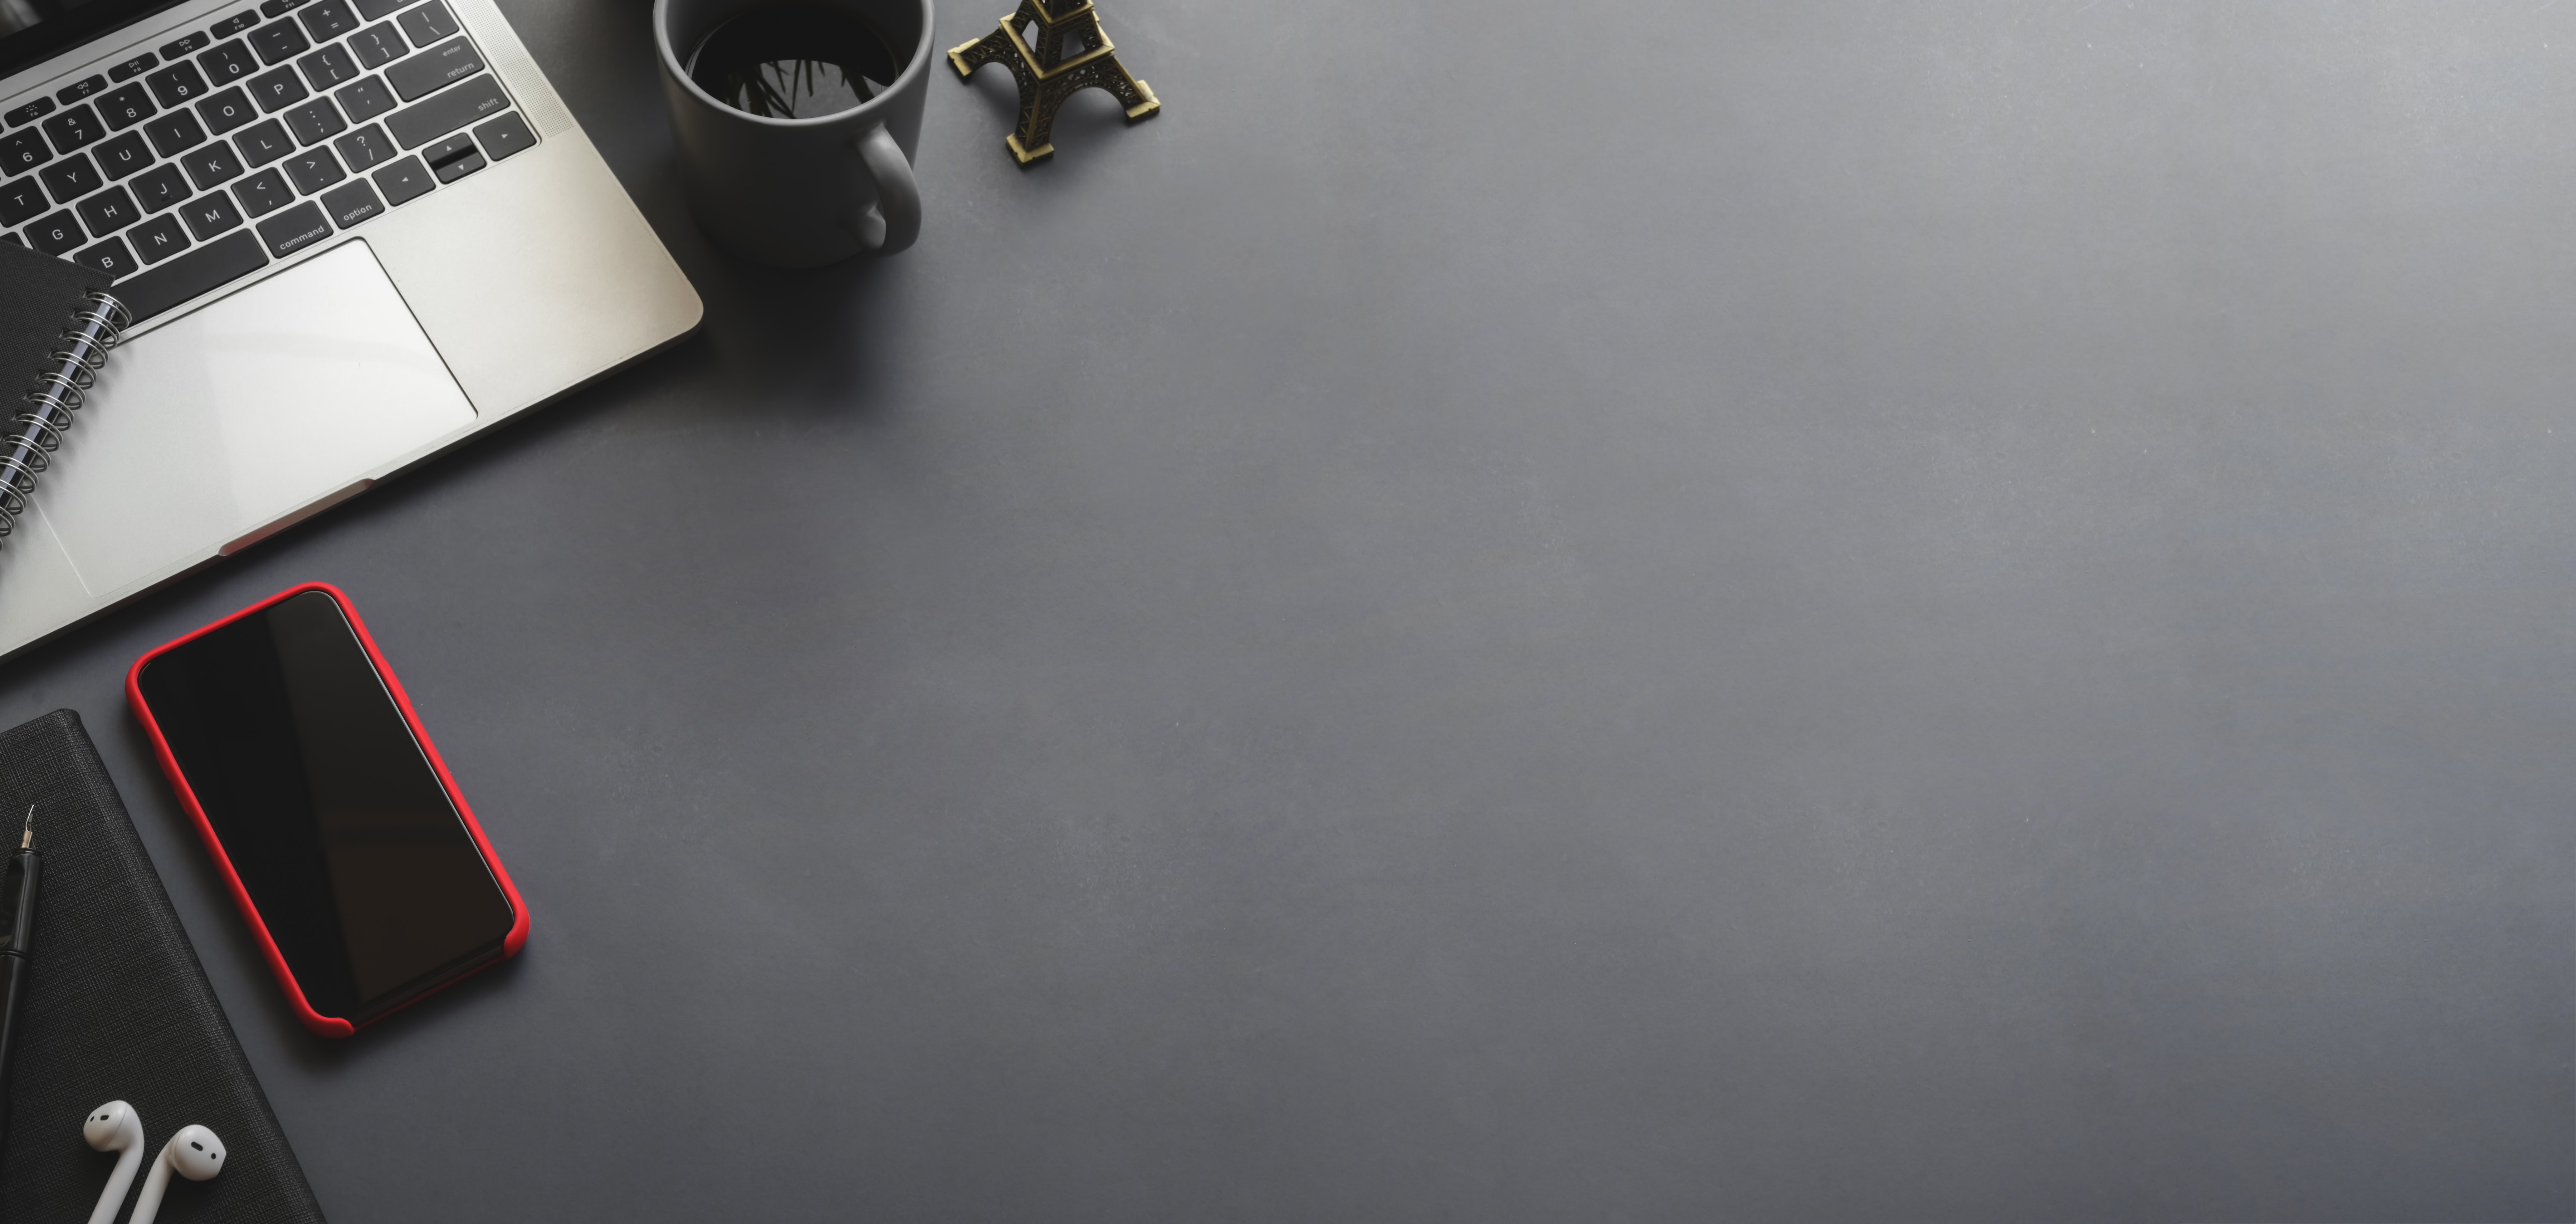
mac, floor, flooring, Material property, technology, laminate flooring